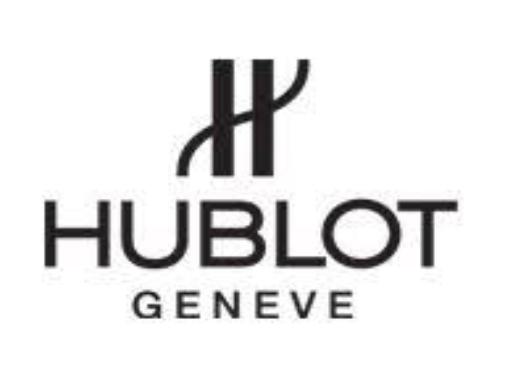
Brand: Hublot
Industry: Electronic